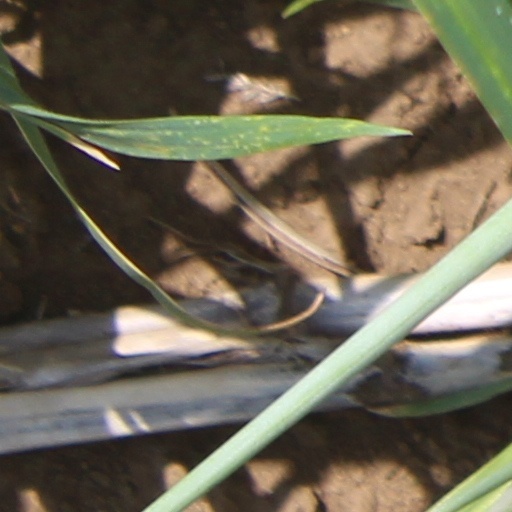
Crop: wheat